Coal mining in the United Kingdom

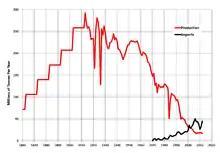
Annual UK coal production (in red) and imports (black), DECC data

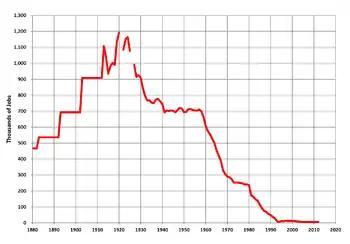
Coal mining employment in the UK, 1880–2012, DECC data

Coal production increased dramatically in the 19th century as the Industrial Revolution gathered pace, as a fuel for steam engines such as the Newcomen engine, and later, the Watt steam engine. To produce firewood in the 1860s equivalent in energy terms to domestic consumption of coal would have required of land per year, nearly the entire farmland area of England.